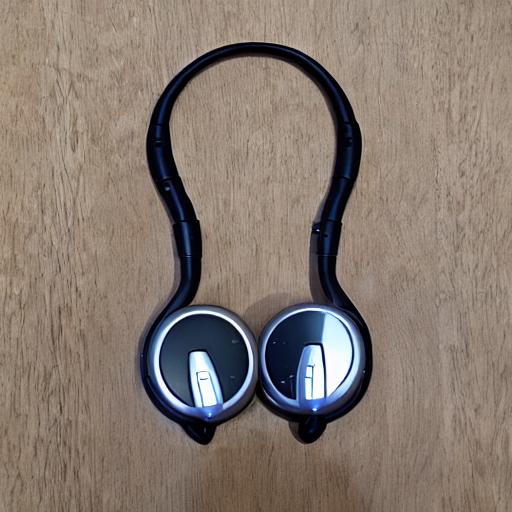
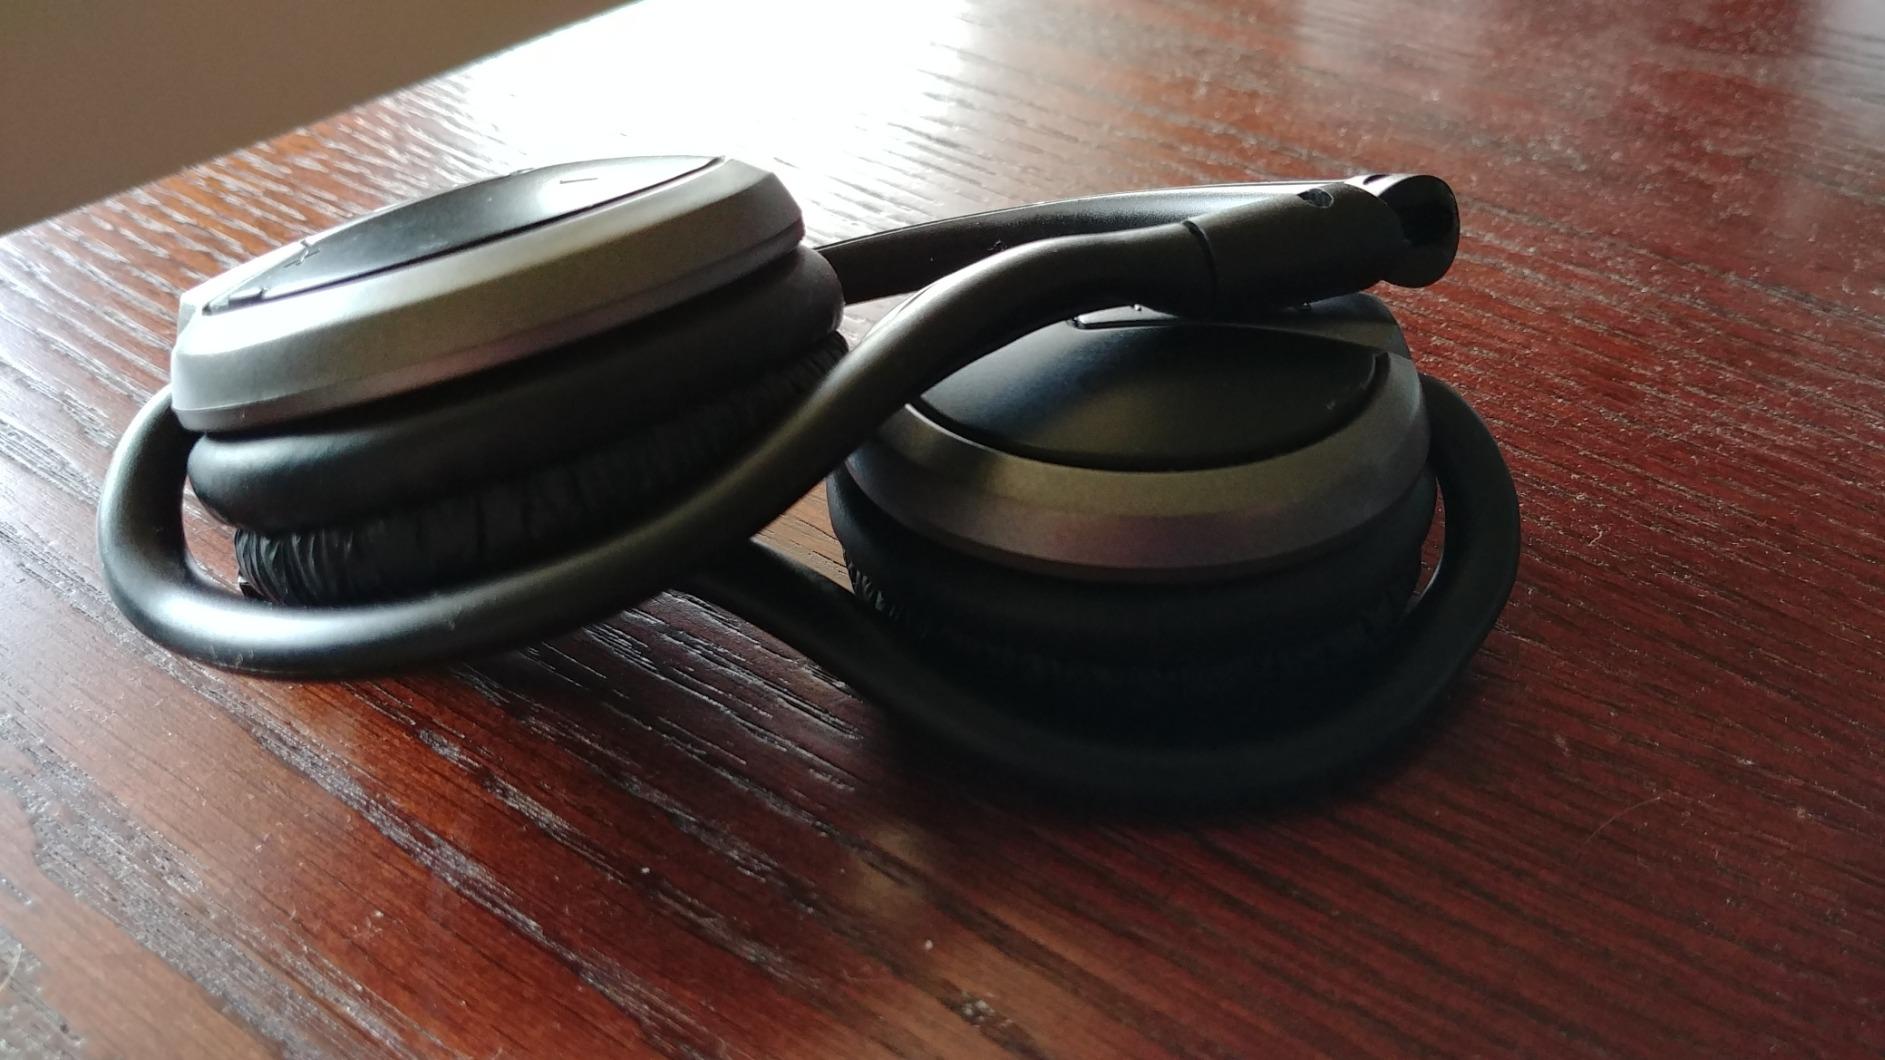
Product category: headphones
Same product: no